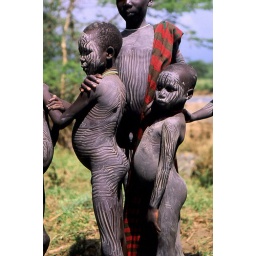
Beautiful boys of the Surma tribe. The Surma tribe live along the Kibish river near the Sudanese border. Lower Omo Valley. Ethiopia